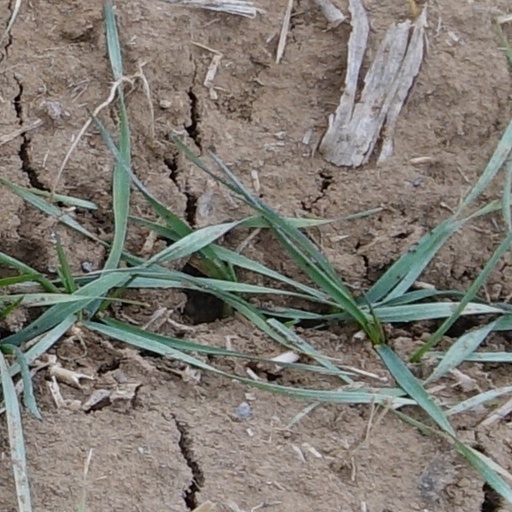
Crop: wheat